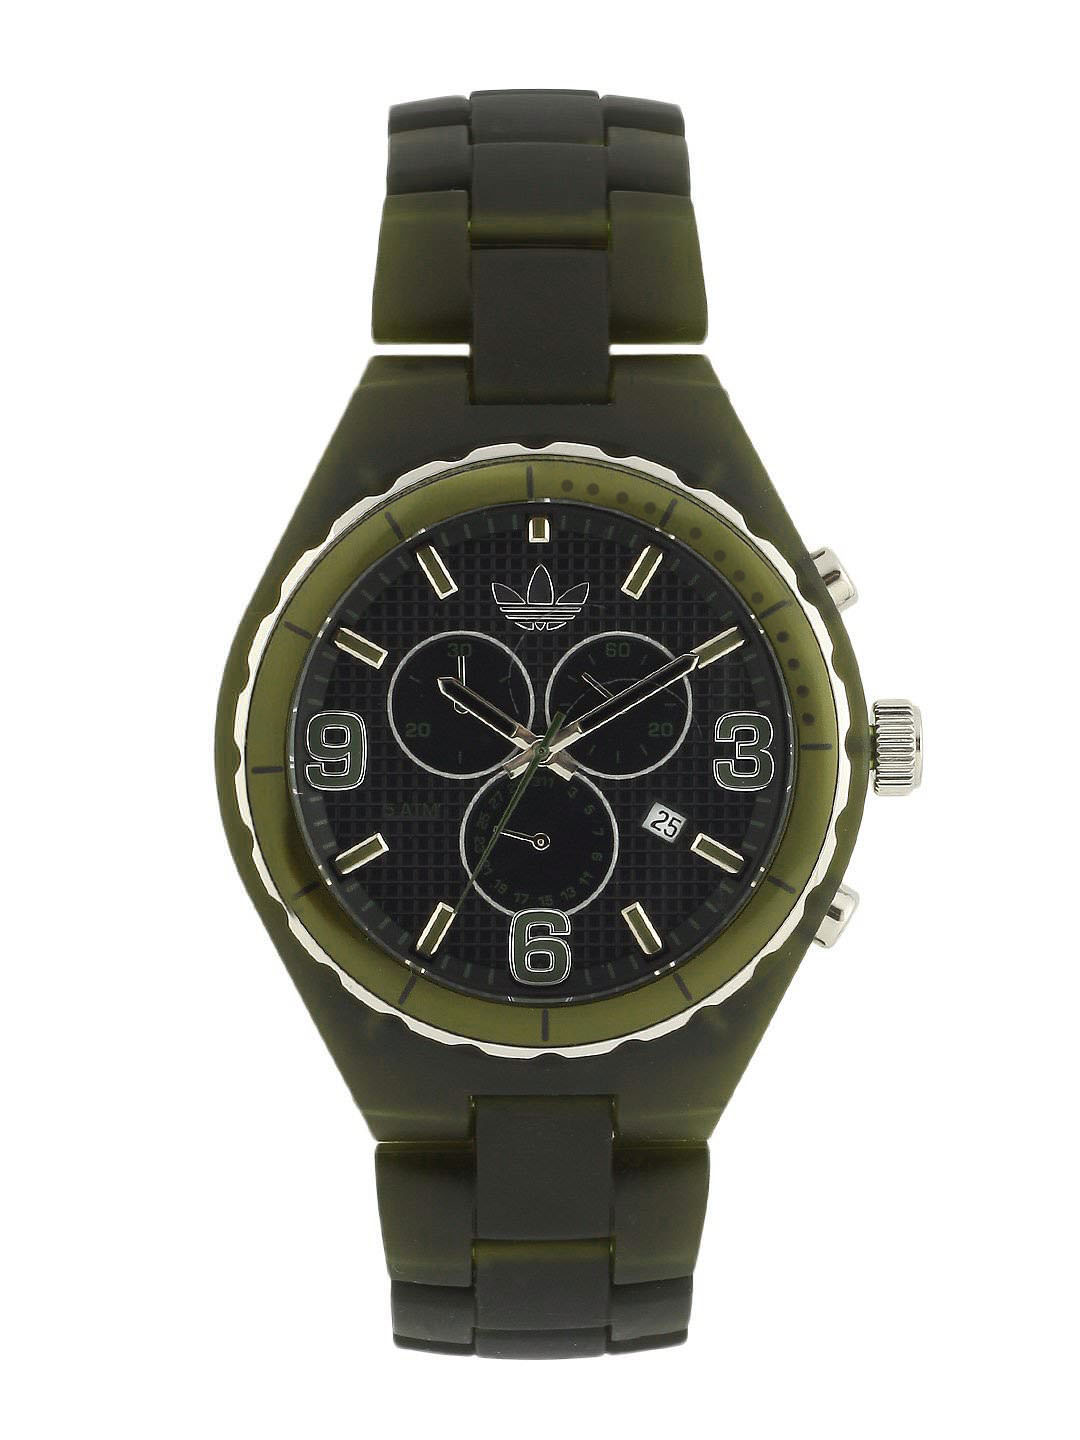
ADIDAS Men Black Dial Watch
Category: Accessories / Watches / Watches
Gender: Men
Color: Black
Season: Winter 2016
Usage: Casual